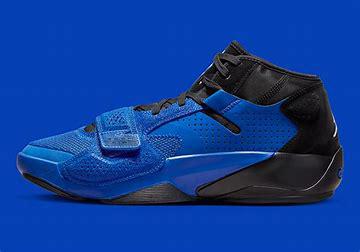
Brand: Jordan
Model: Zion 2